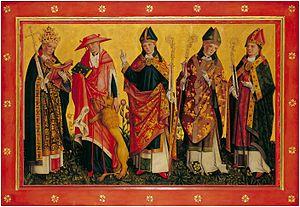
Panneau de Saint-Nicolas
Le Maître du Retable de Schöppingen est le nom de convention d'un maître anonyme, peintre actif à Münster d'environ 1440 à 1470.